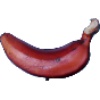
Label: red_banana